Louis Roos

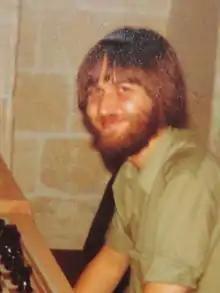
Roos in 1980

Louis Roos (born 7 December 1957) is a French chess player who holds the FIDE title of International Master (IM, 1982). He won the French Chess Championship in 1977.